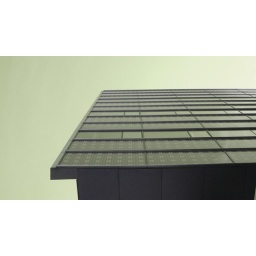
An office building in Herzlia Pituach